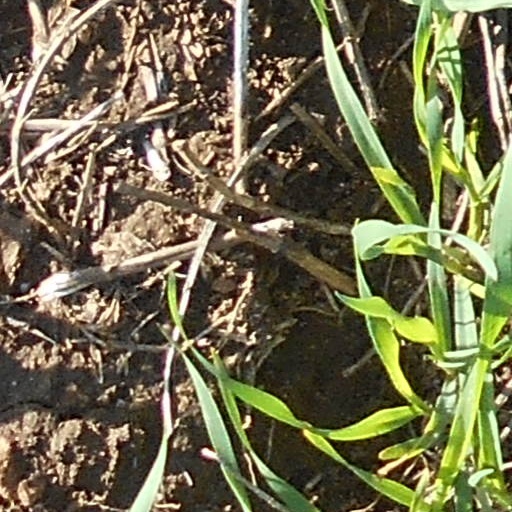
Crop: wheat